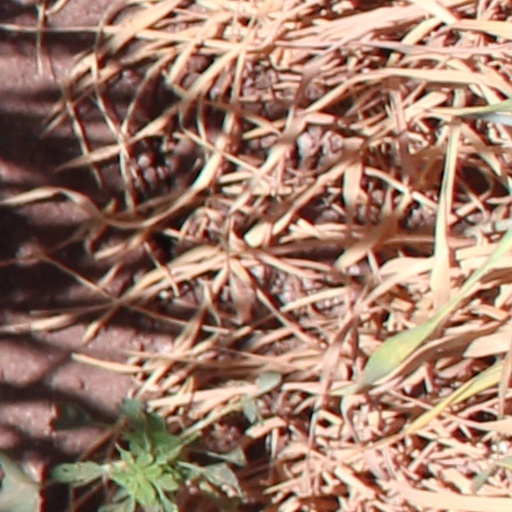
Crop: wheat